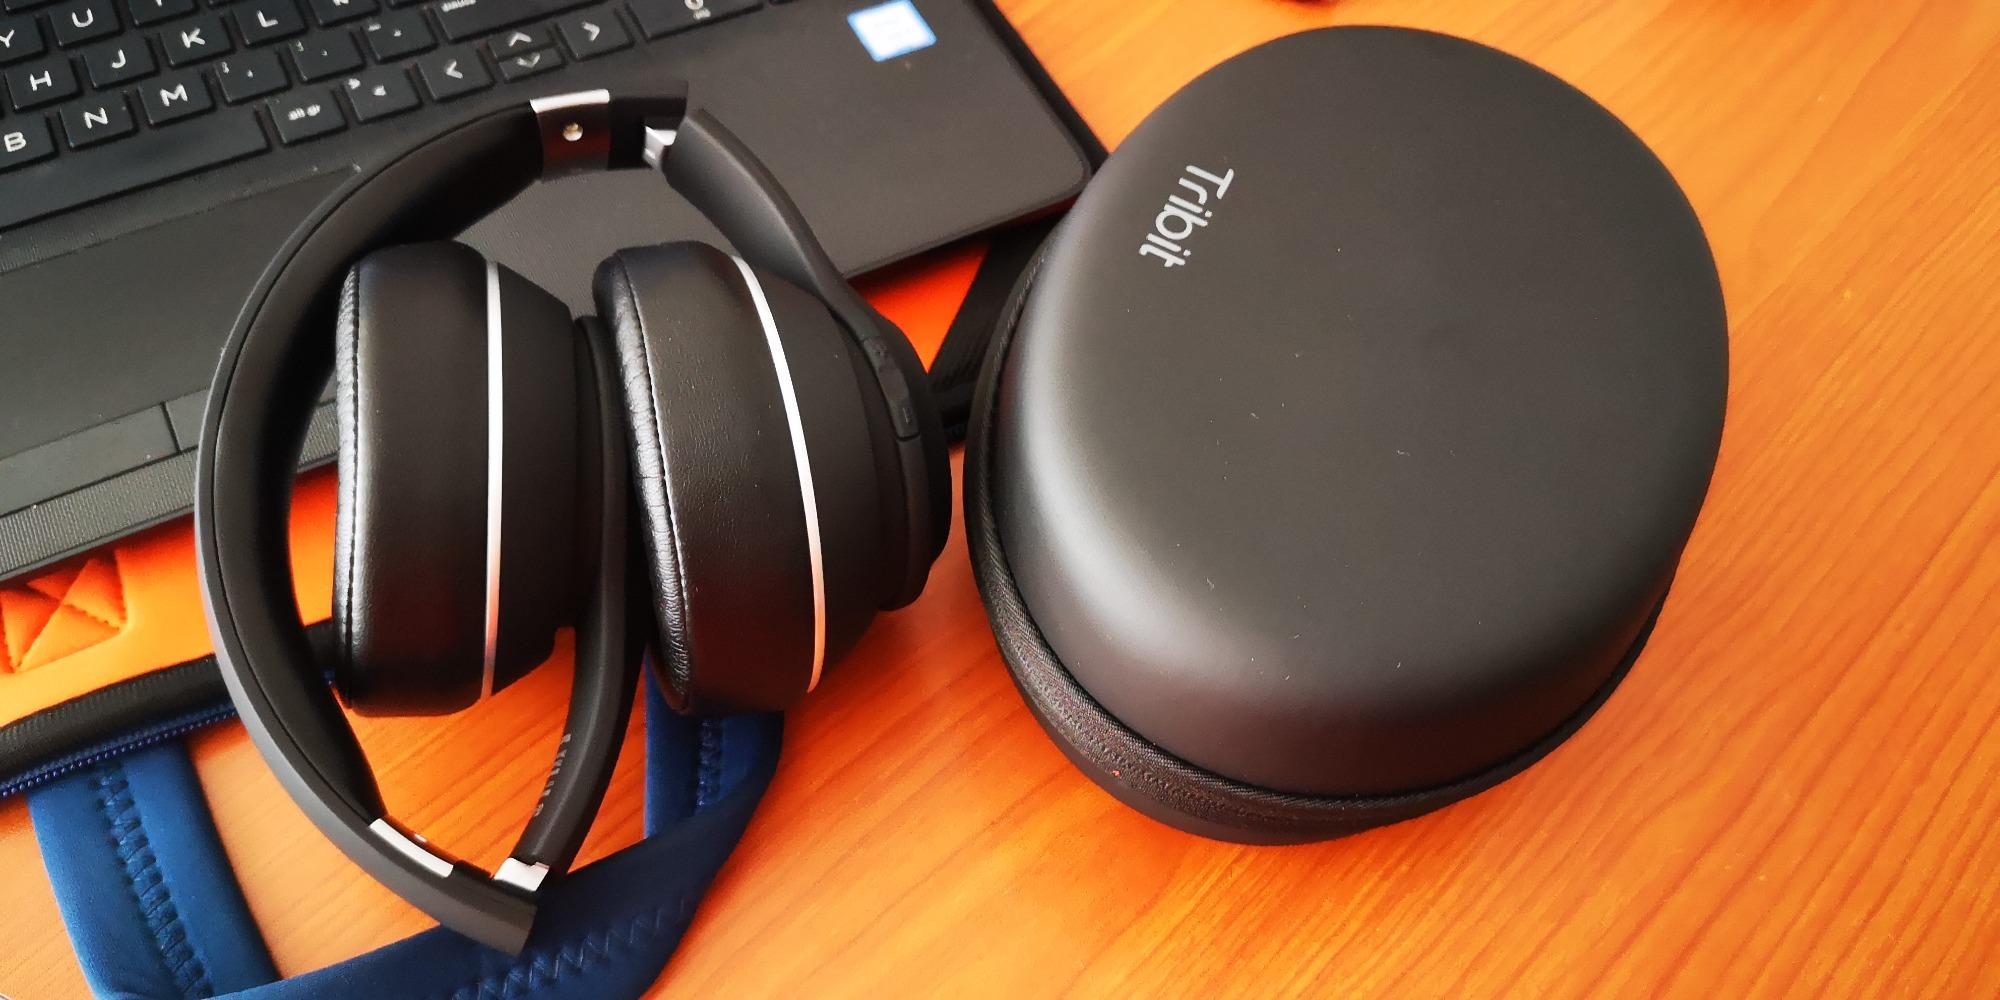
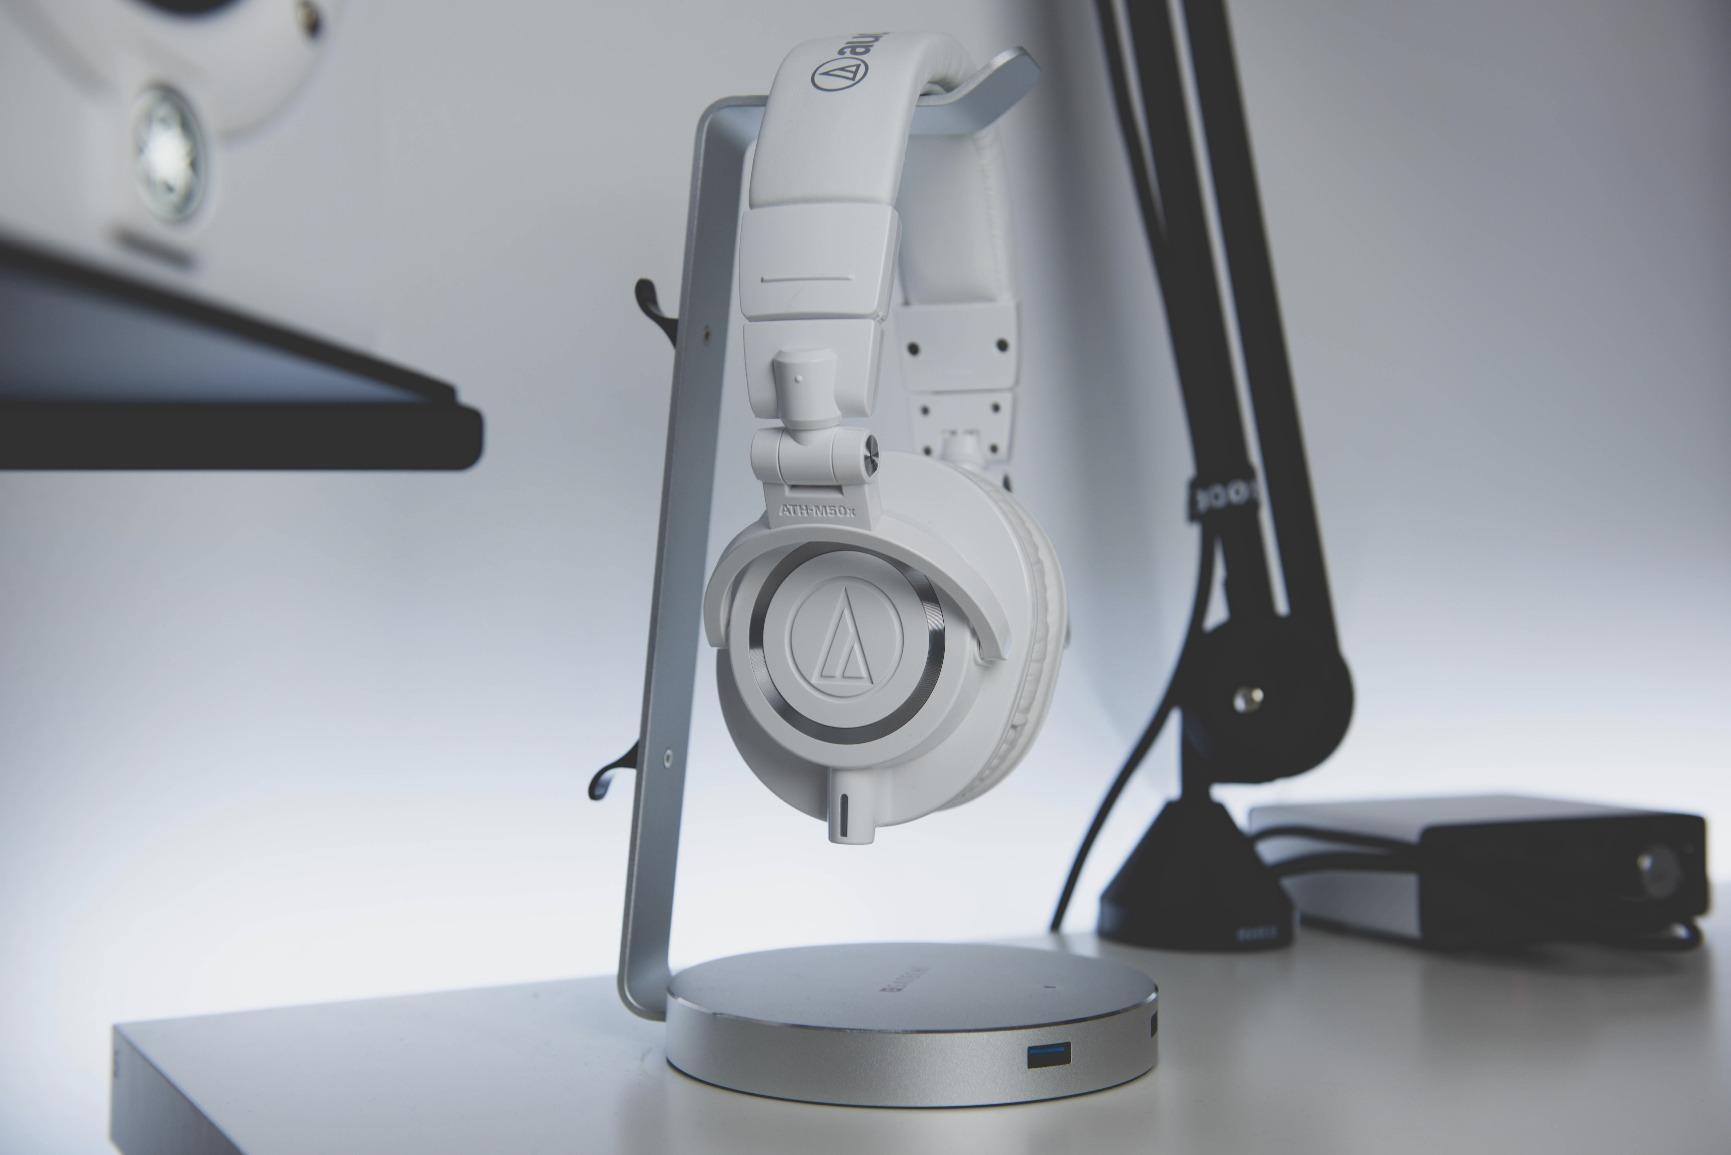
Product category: headphones
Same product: no